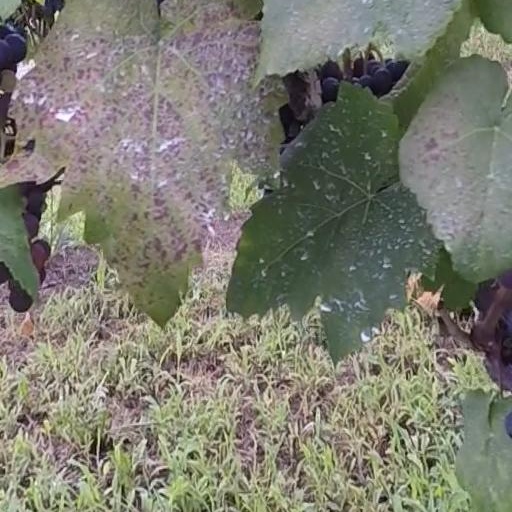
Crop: grape